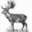
Label: deer